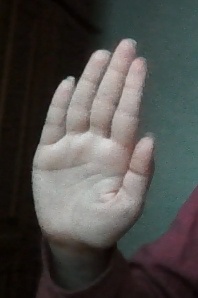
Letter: seen